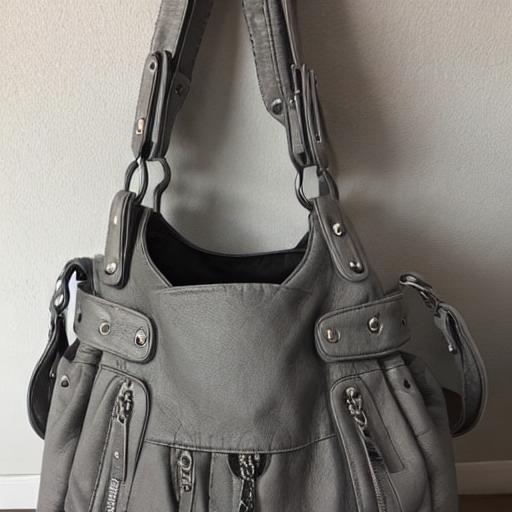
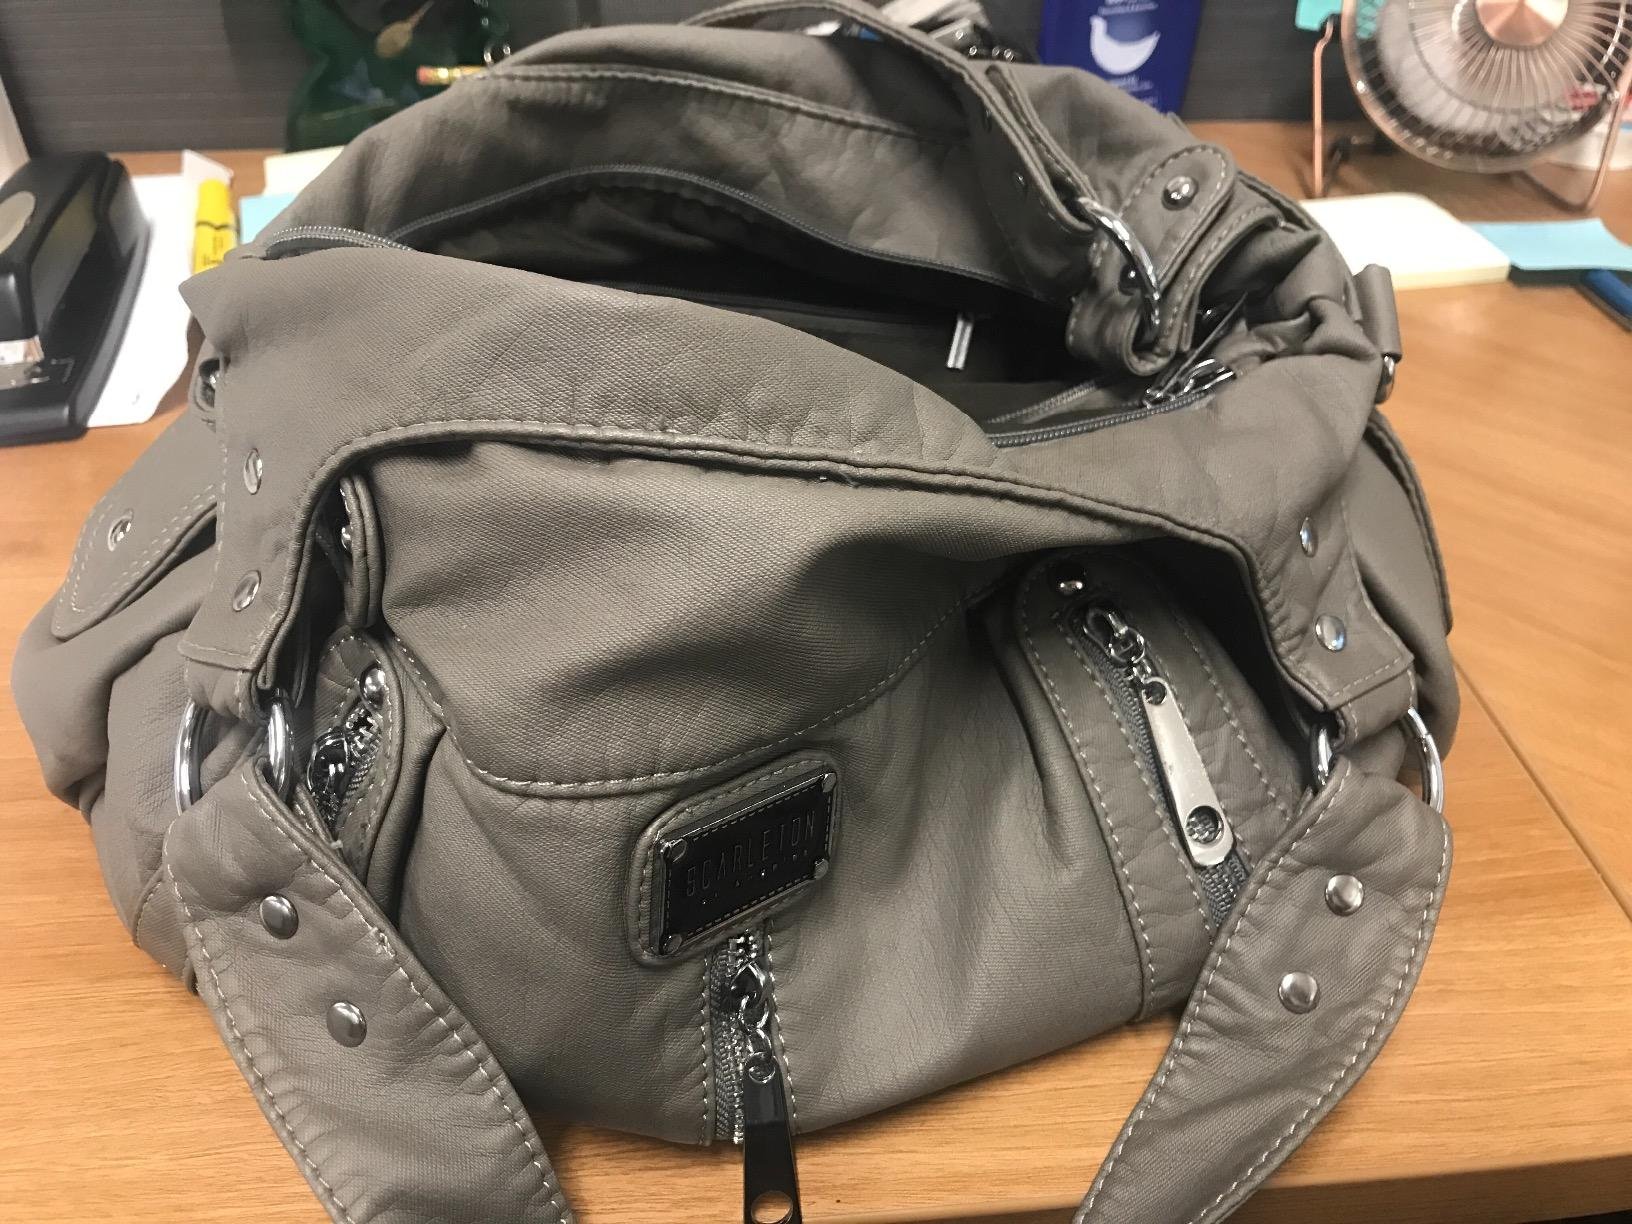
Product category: accessories_handbag
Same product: no